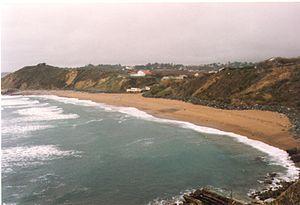
Plage de Mayarco à Acotz (Saint-Jean-de-Luz) Euskara: Maiarko Lapurdiko hondartza (Donibane Lohizune)
Acotz est un quartier de commune de Saint-Jean-de-Luz dans le département des Pyrénées-Atlantiques. Il est situé au nord-ouest de la commune de Saint-Jean-de-Luz, à cinq kilomètres du centre ville et à seulement un kilomètre du centre ville de Guéthary.